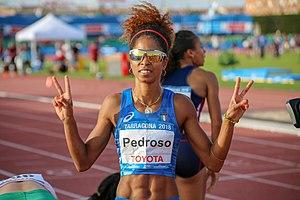
Yadisleidy Pedroso est une athlète cubaine naturalisée italienne en 2013, spécialiste du 400 mètres haies.